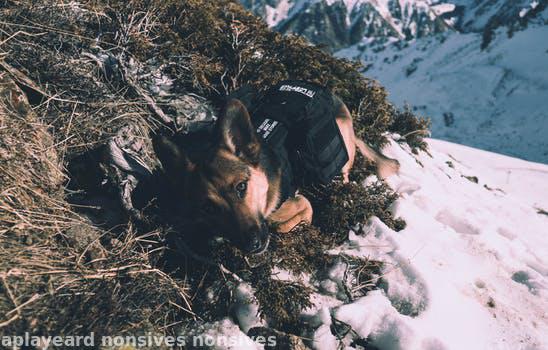
Label: Watermark